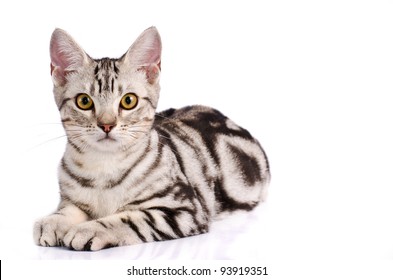
Cat breed: American shorthair